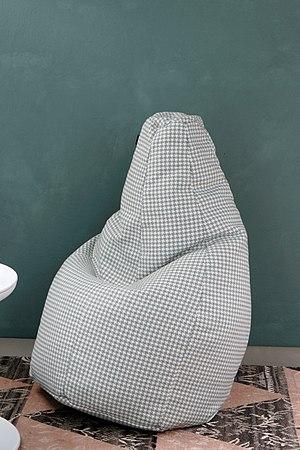
Sacco est un fauteuil conçu par les designers italiens Piero Gatti, Cesare Paolini et Franco Teodoro en 1968 pour la société italienne Zanotta. C'est l'un des produits de design industriel les plus importants du XXᵉ siècle. Il a acquis une réputation d'œuvre d'art et fait partie des collections permanentes de plusieurs musées du monde entier. Il a été sélectionné en 1970 pour le Prix Compasso d'Oro et est toujours produit aujourd'hui.